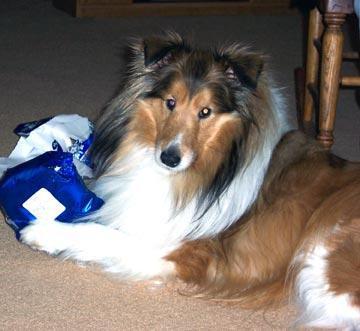
Shetland_sheepdog